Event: Nepal Earthquake
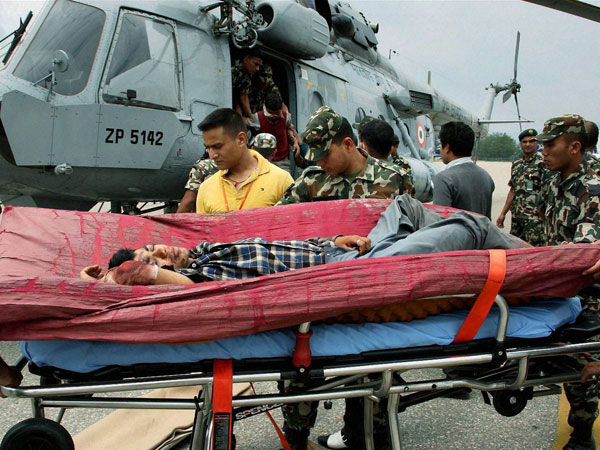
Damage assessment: no_damage